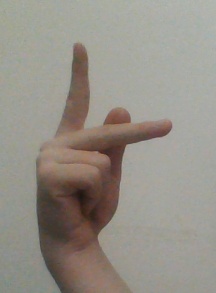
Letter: dha